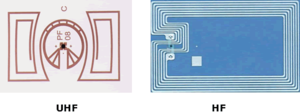
La radio-identification, le plus souvent désignée par le sigle RFID, est une méthode pour mémoriser et récupérer des données à distance en utilisant des marqueurs appelés « radio-étiquettes ».
Le terme d'Electronique imprimée désigne un ensemble de technologies émergeant dans les années 2010 et dans laquelle des circuits électroniques entiers sont réalisés par impression sur un substrat. C'est une technologie très différente de celle du circuit imprimé, dans laquelle seule l'interconnexion est réalisée sur le substrat, sur lequel les composants, fabriqués séparément, sont implantés.